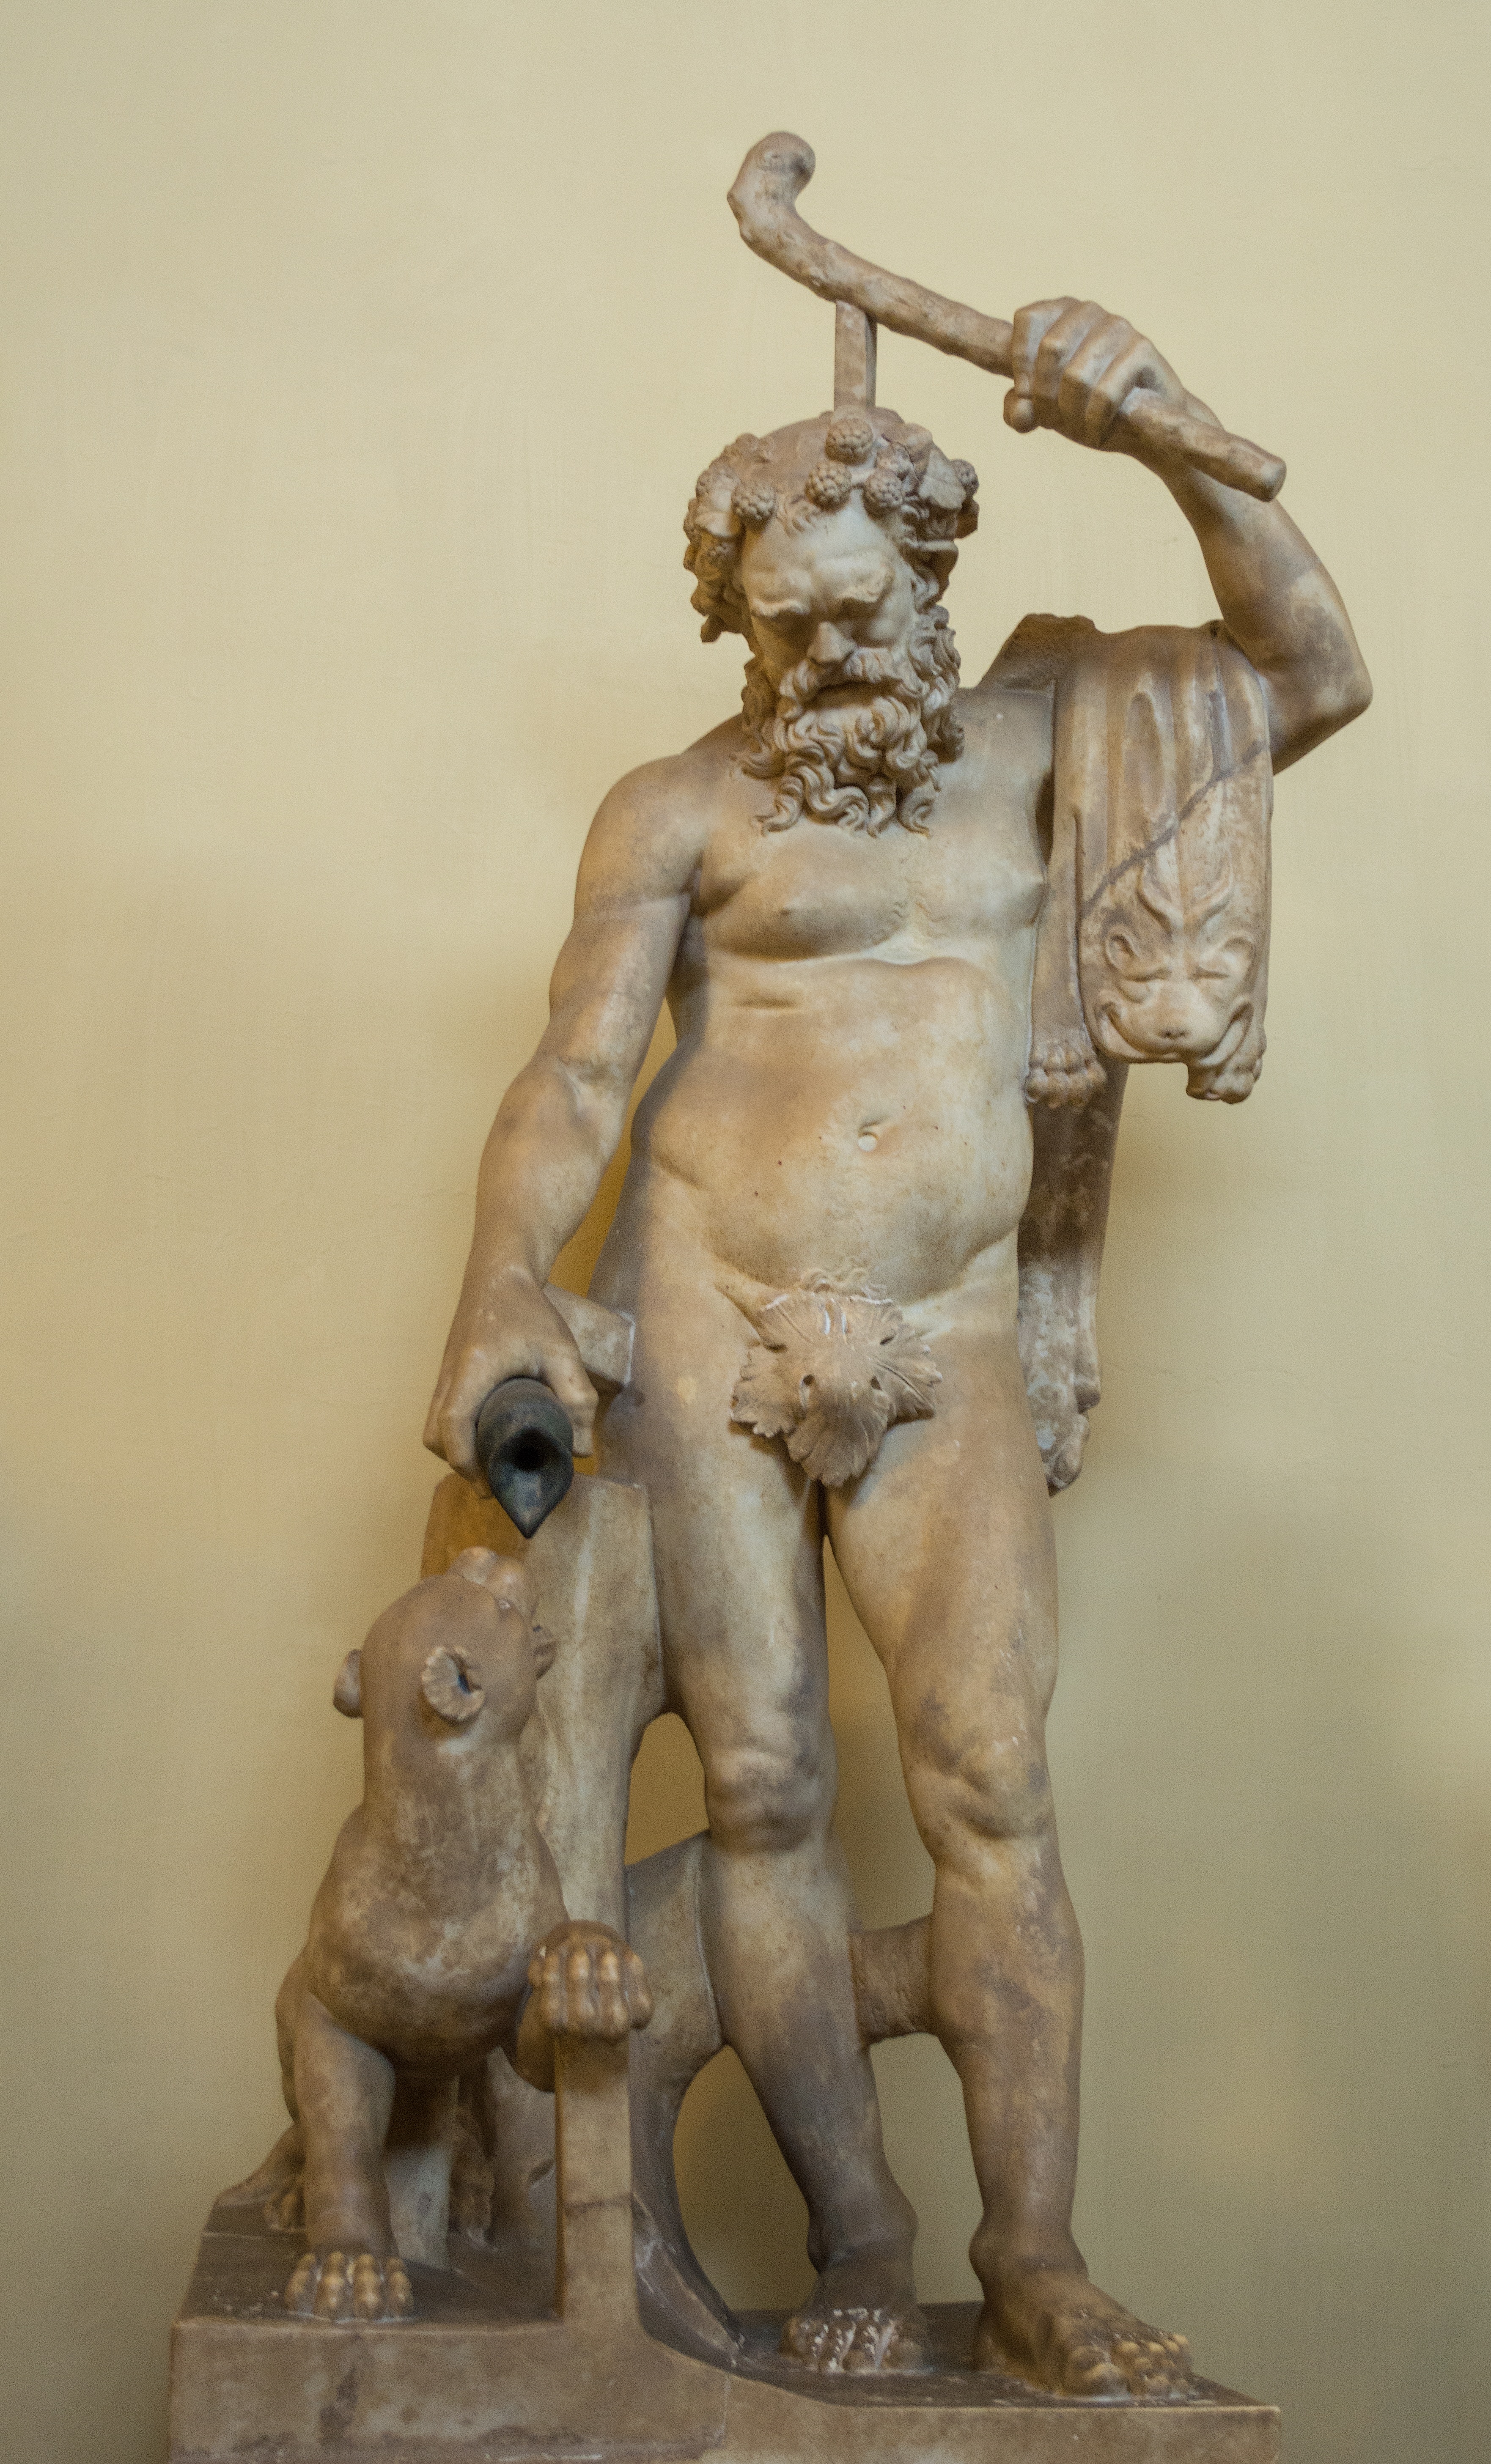
monument, statue, museum, metal, italy, sculpture, art, rome, temple, bronze, carving, mythology, the vatican, bronze sculpture, ancient history